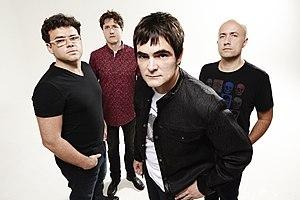
Skank est un groupe de pop rock brésilien, originaire de Belo Horizonte, Minas Gerais. Le groupe est composé de Samuel Rosa au chant et à la guitare, Lelo Zanetti à la basse, Henrique Portugal aux claviers et Haroldo Ferreti à la batterie.